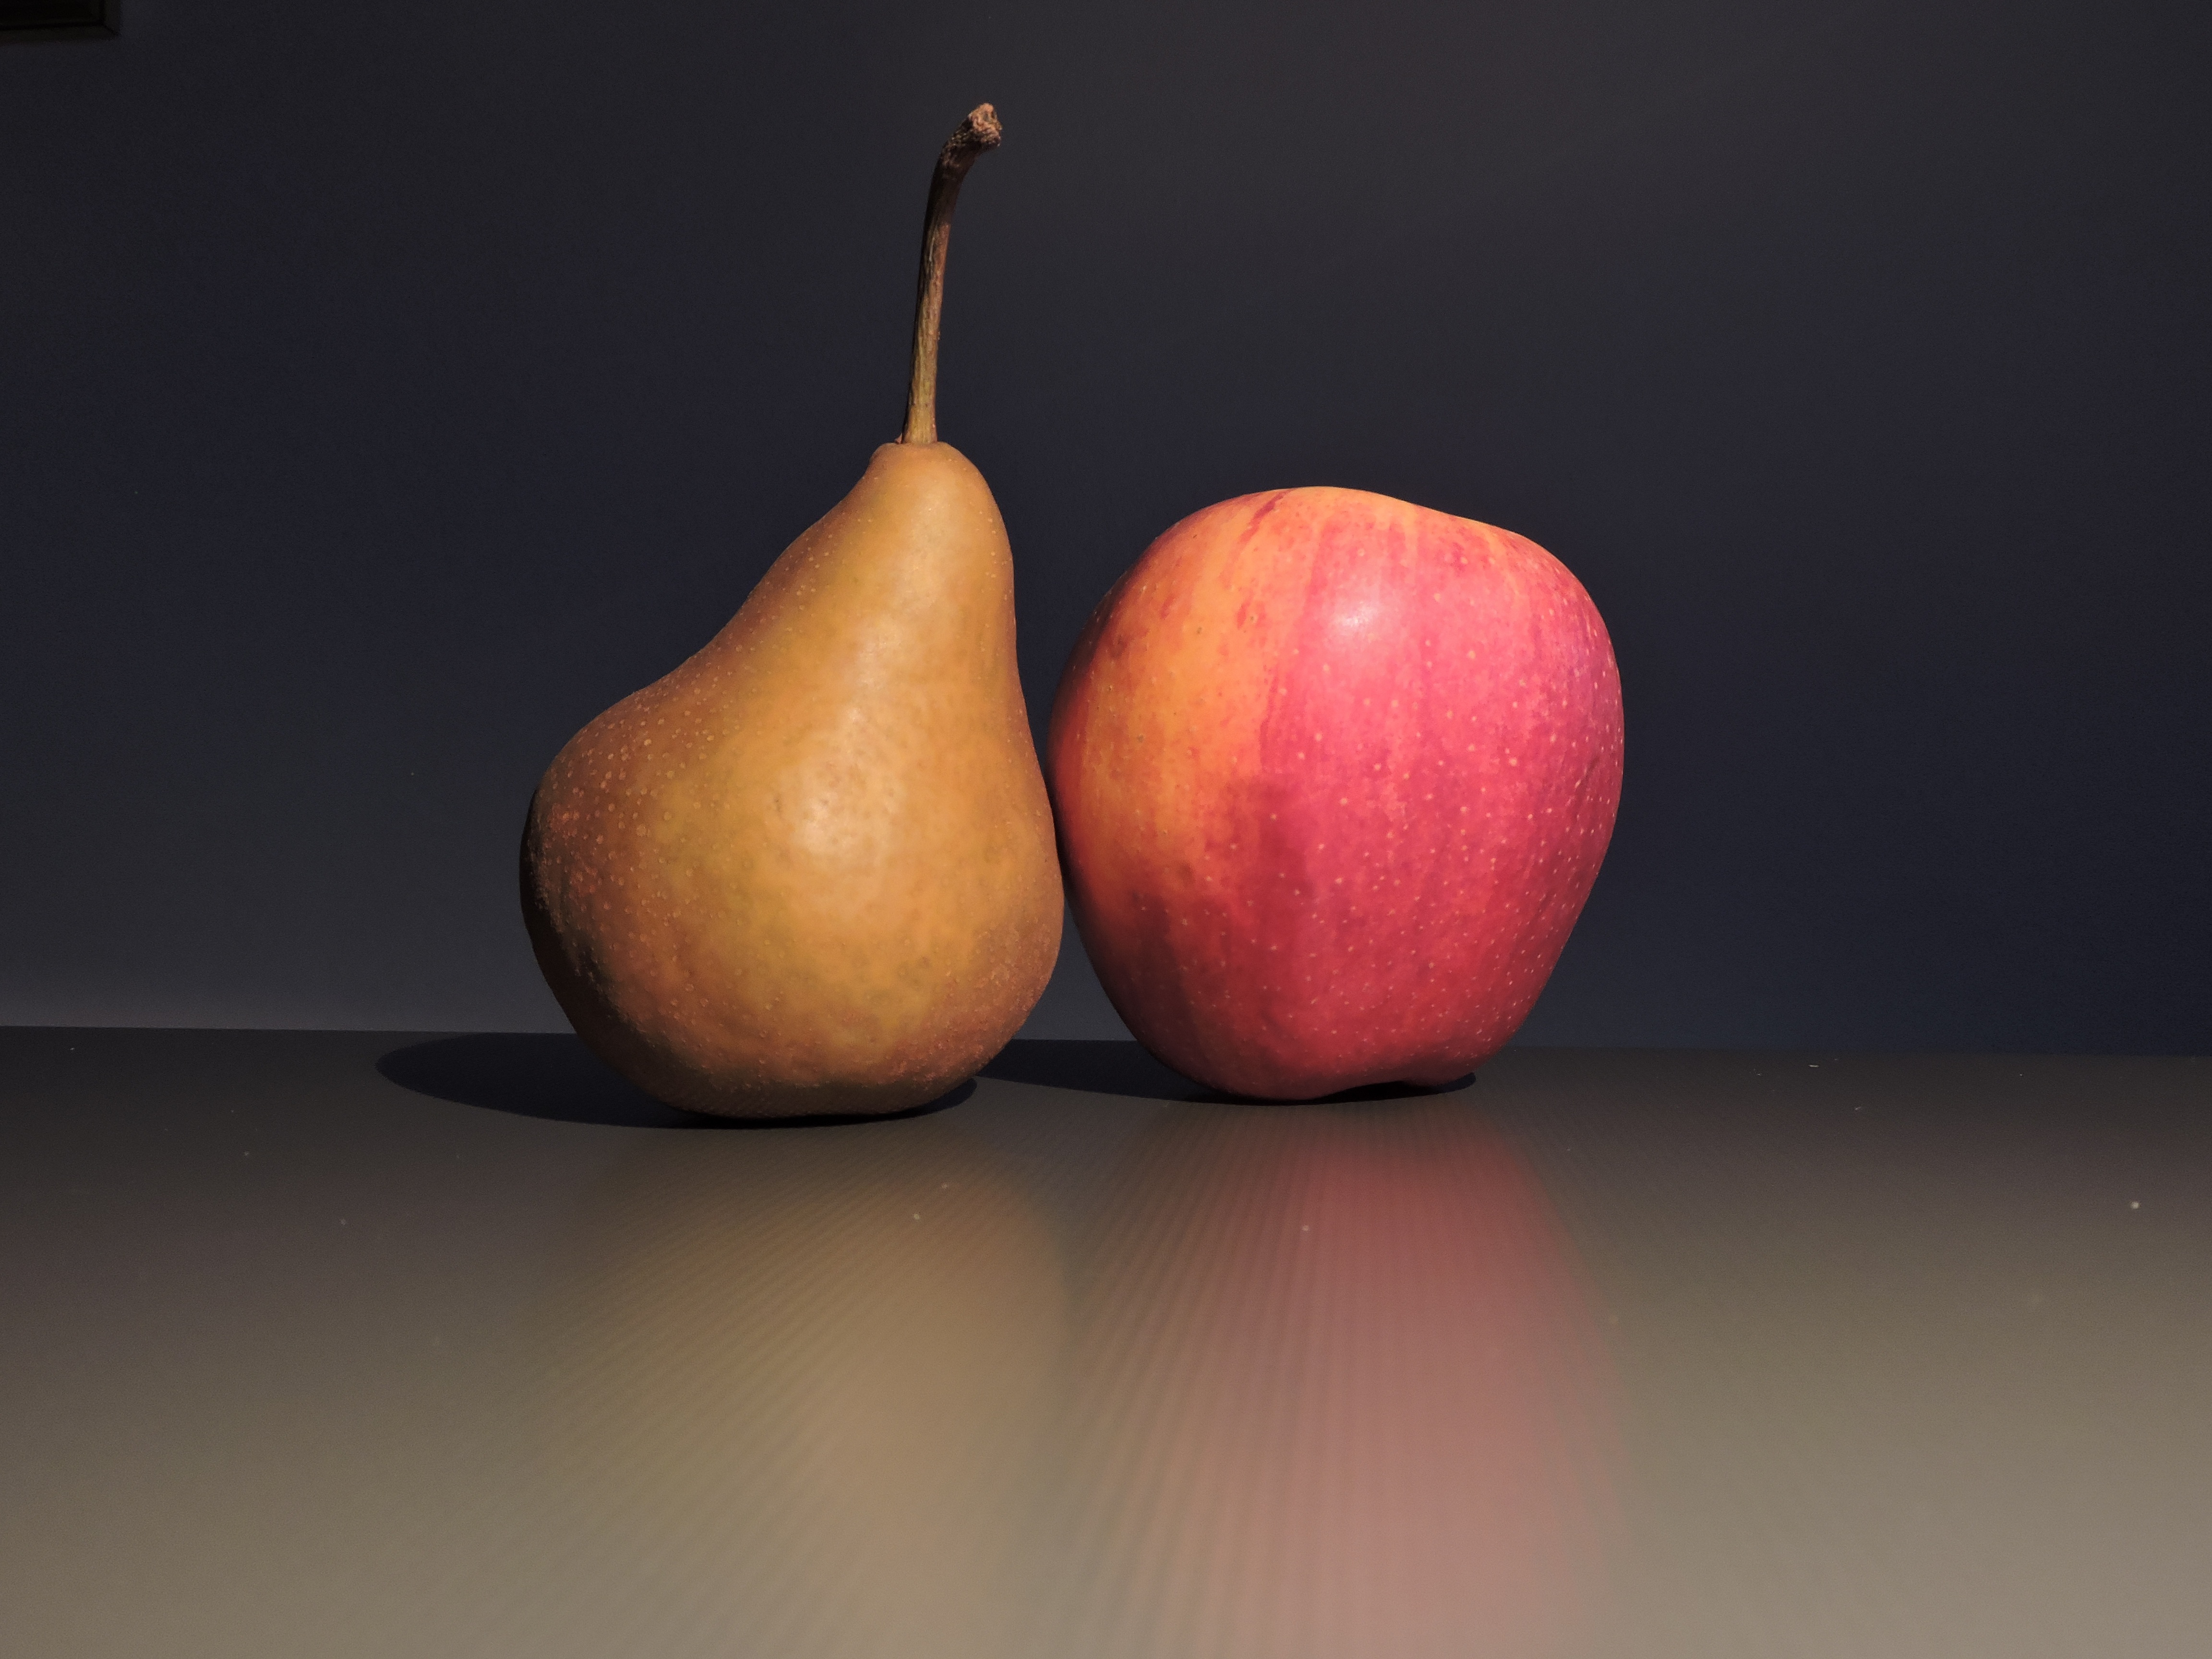
apple, plant, fruit, food, produce, pear, still life, painting, fruit tree, foods, flowering plant, pera, still life photography, land plant